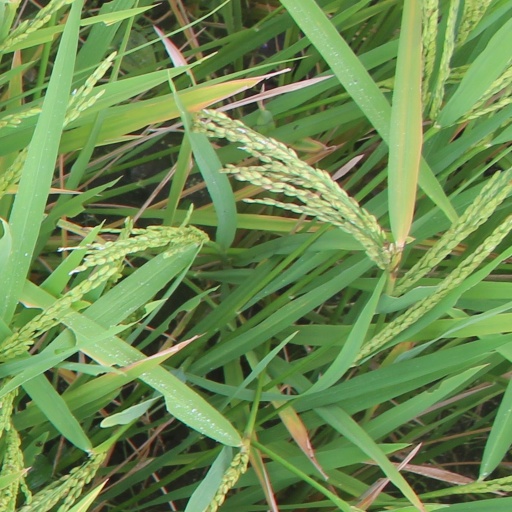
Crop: rice